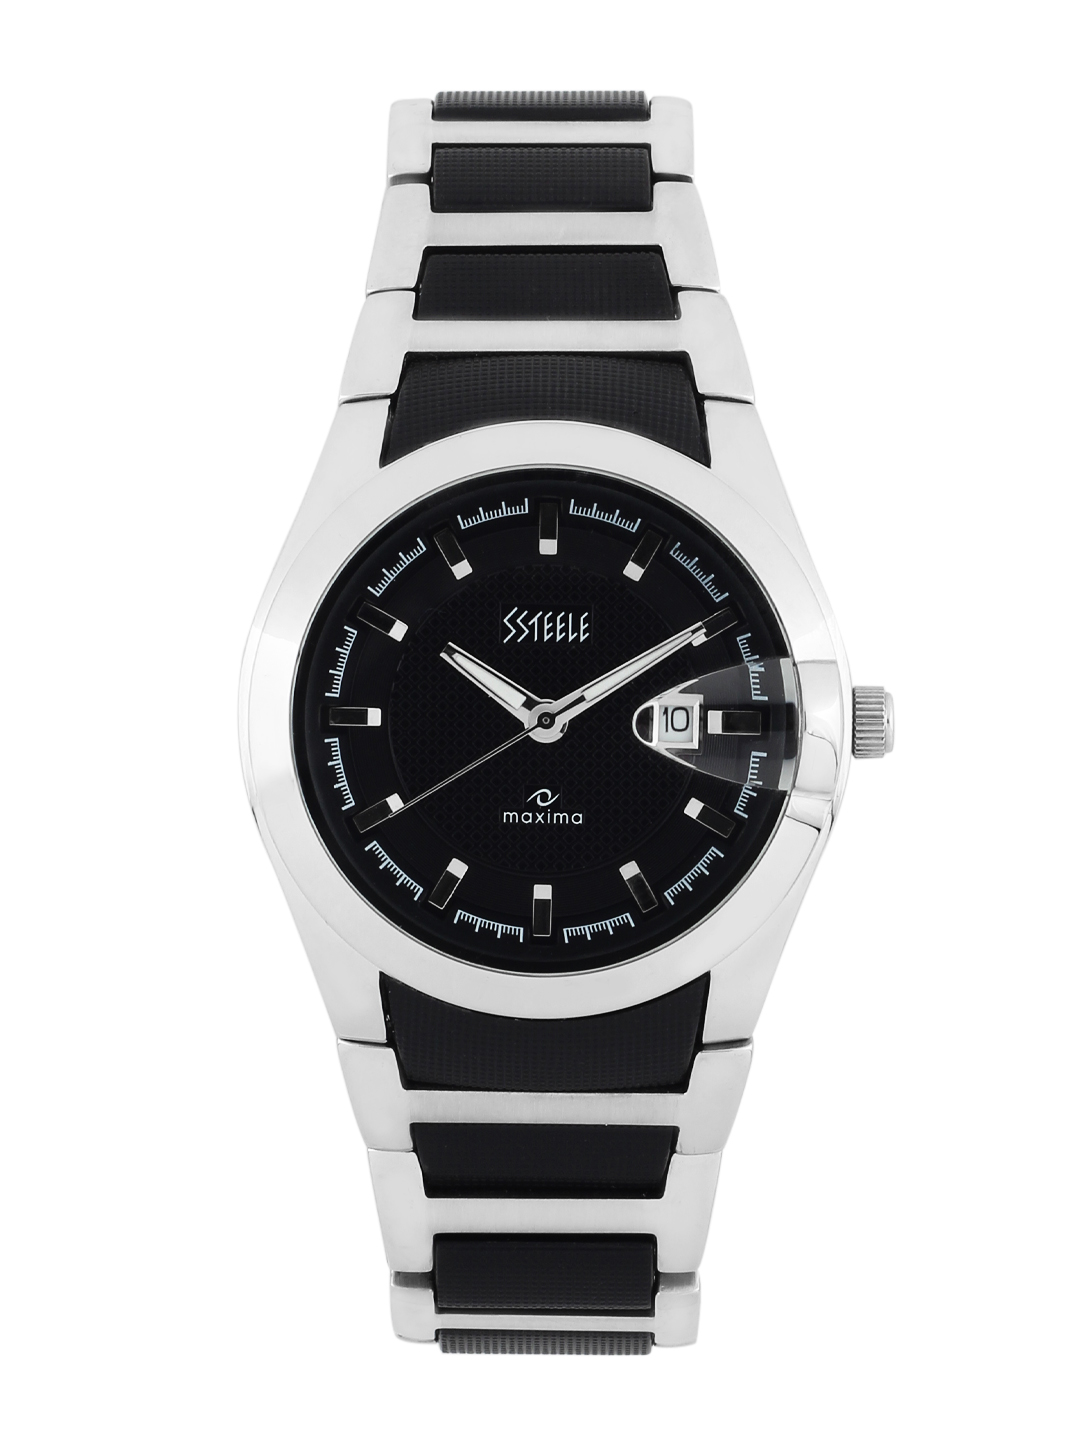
Maxima Men Black Dial Watch
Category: Accessories / Watches / Watches
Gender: Men
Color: Black
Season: Winter 2016
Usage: Casual